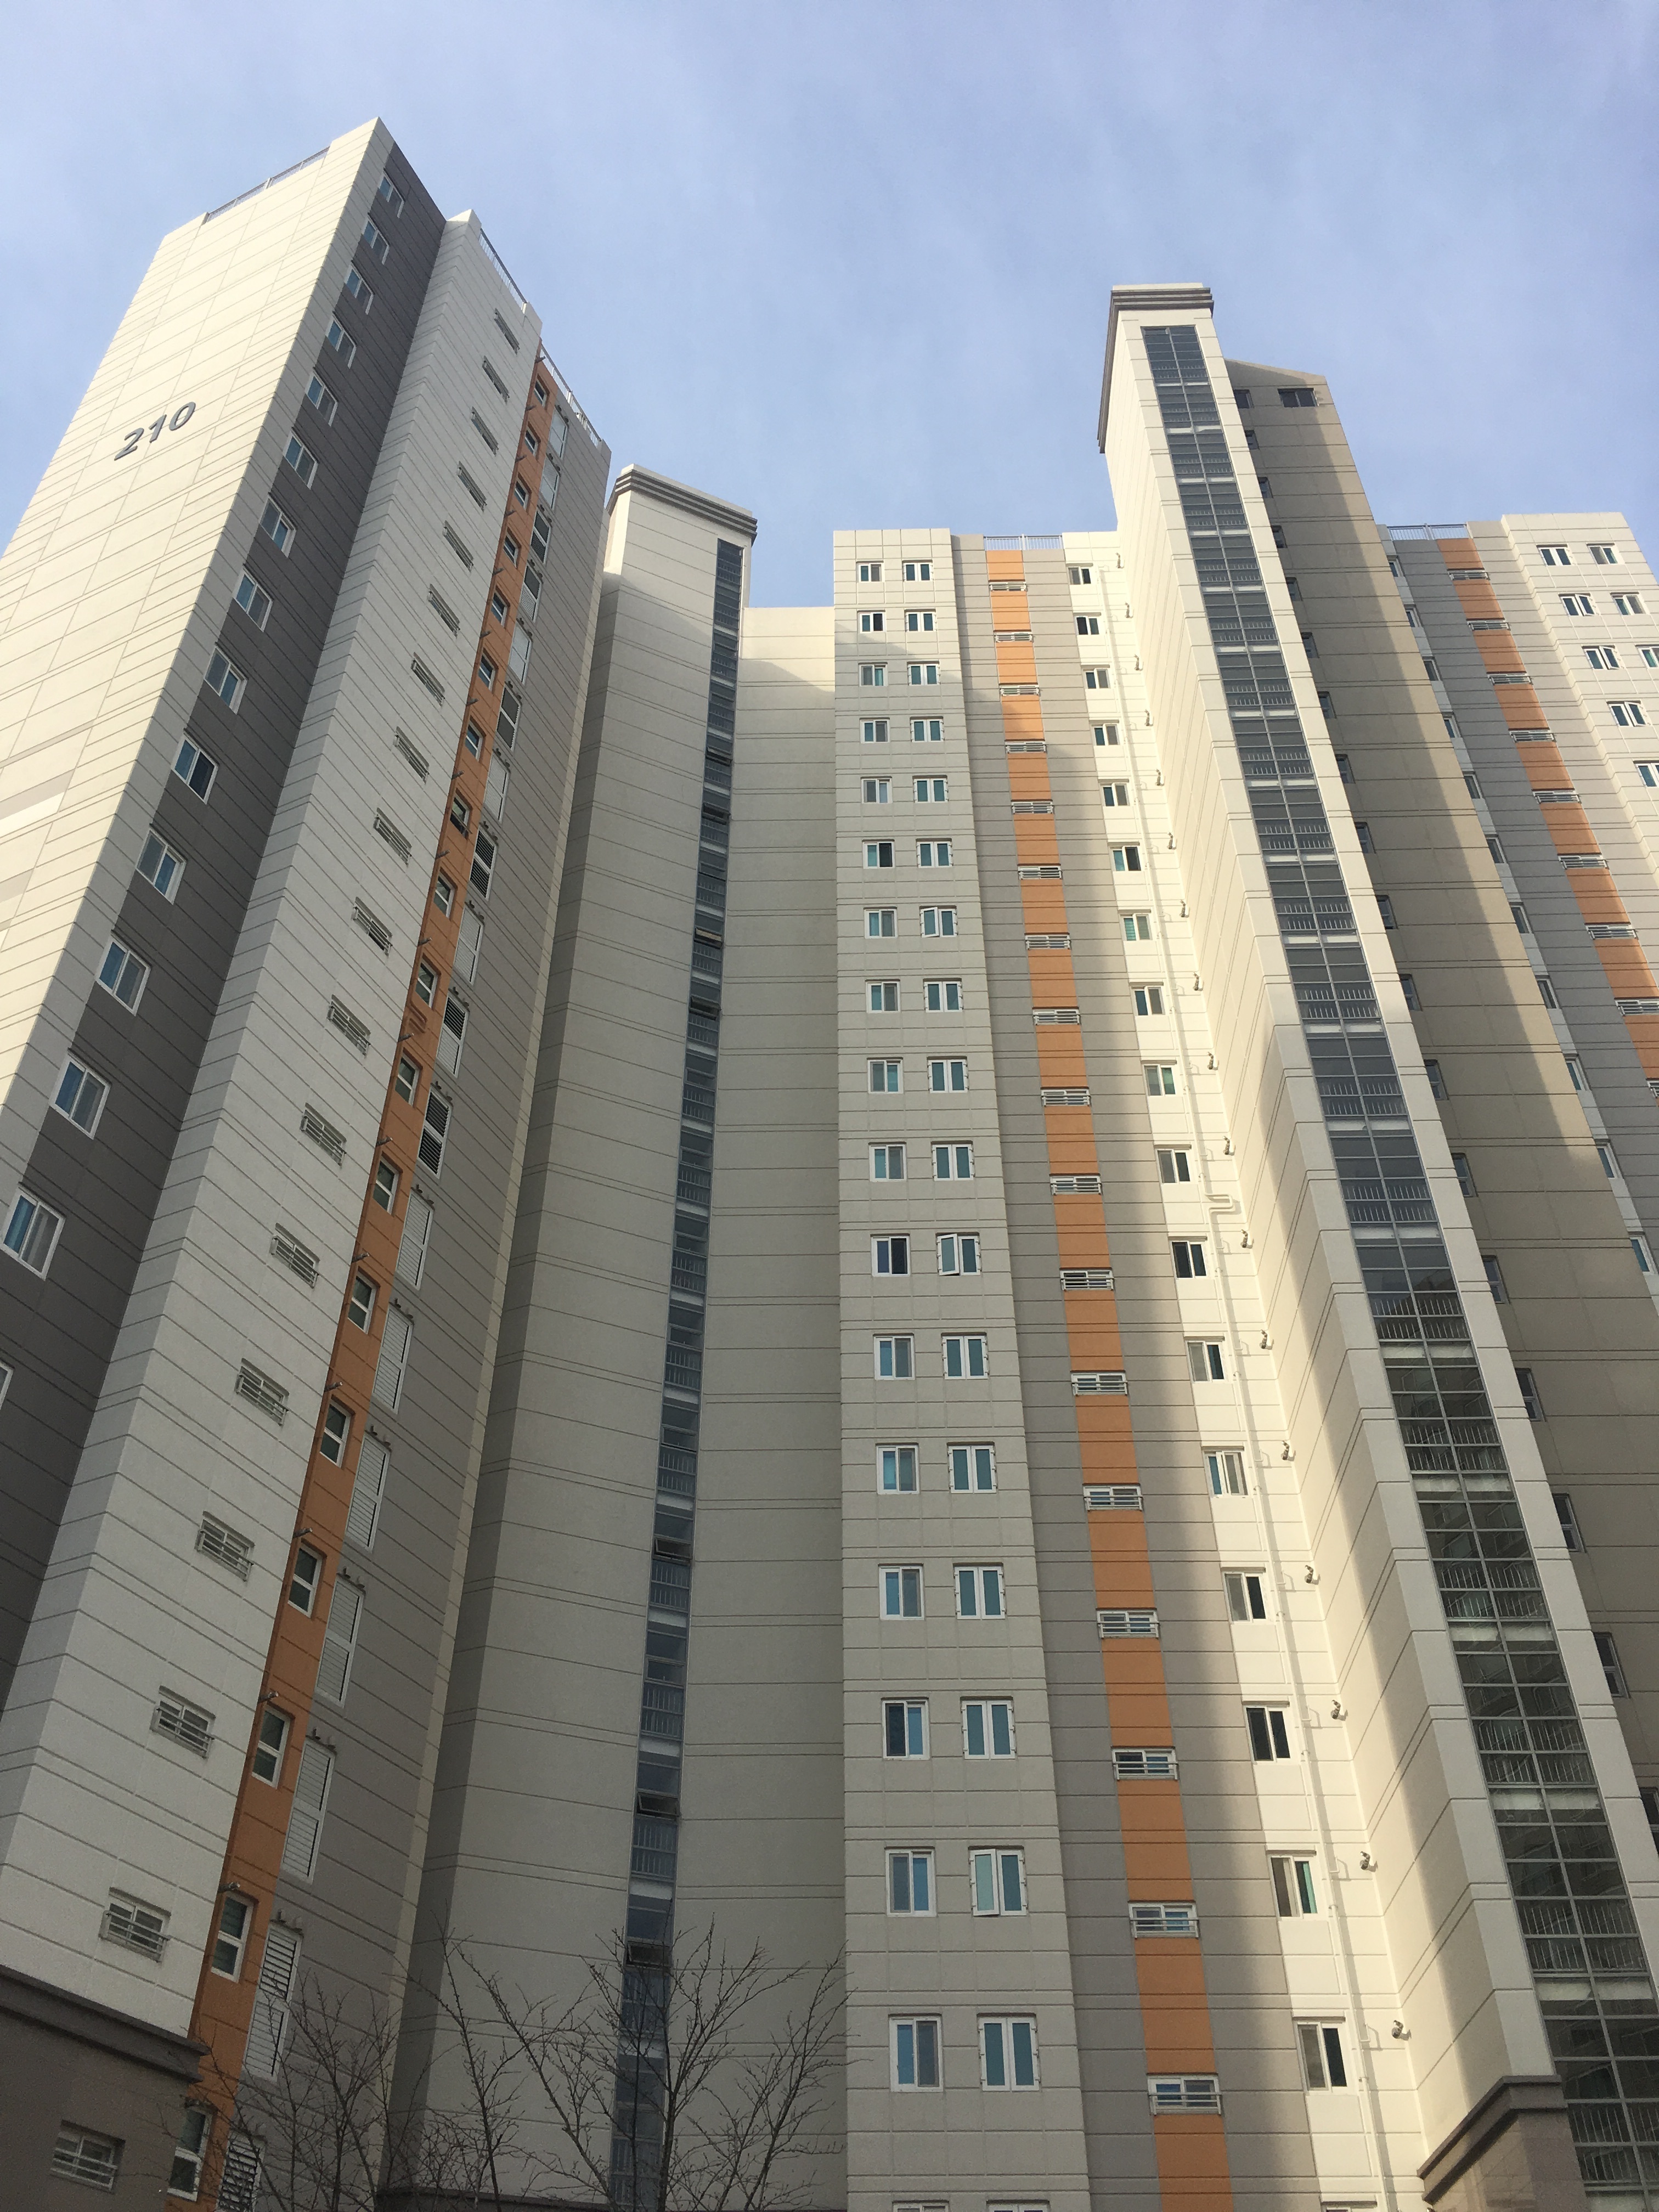
architecture, building, city, skyscraper, downtown, tower, facade, apartment, tower block, apartments, metropolis, condominium, neighbourhood, lake side, metropolitan area, bereudium